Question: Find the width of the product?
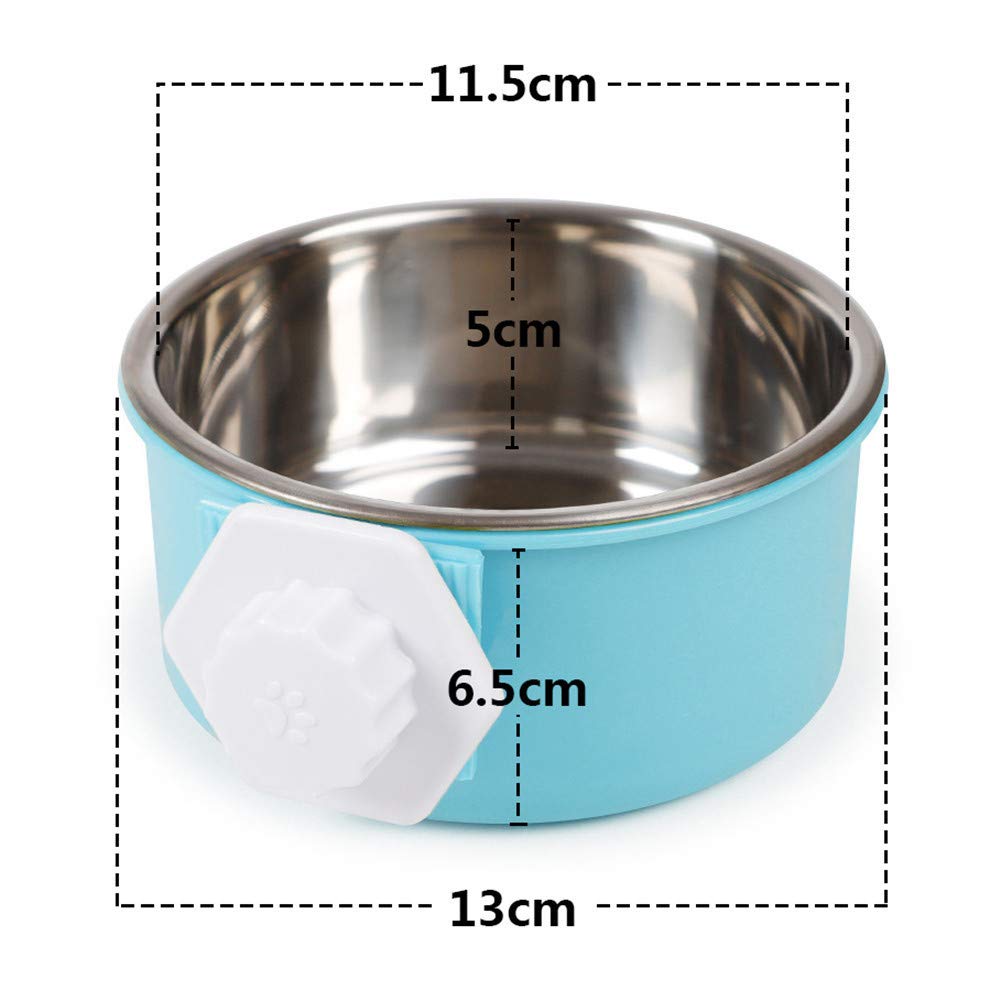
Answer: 13.0 centimetre